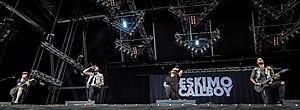
Eskimo Callboy est un groupe de metalcore allemand, originaire de Castrop-Rauxel.
Eskimo Callboy est un groupe de metalcore allemand, originaire de Castrop-Rauxel.